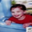
Label: boy